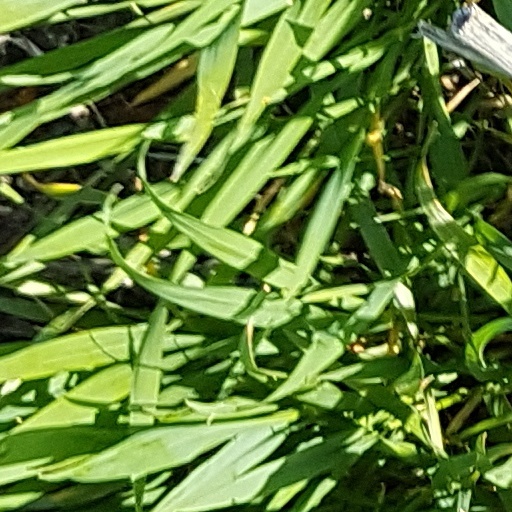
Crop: wheat